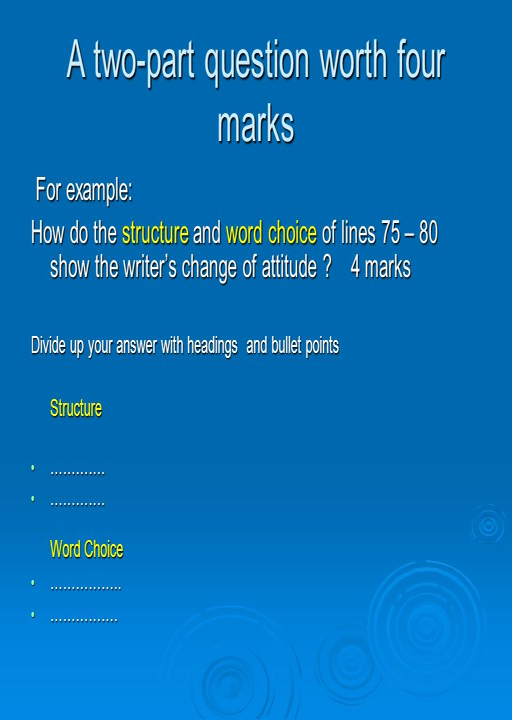
a-part question worth marks for example : for example : how do the structure and word choice of lines -- show the writer 's change of attitude .